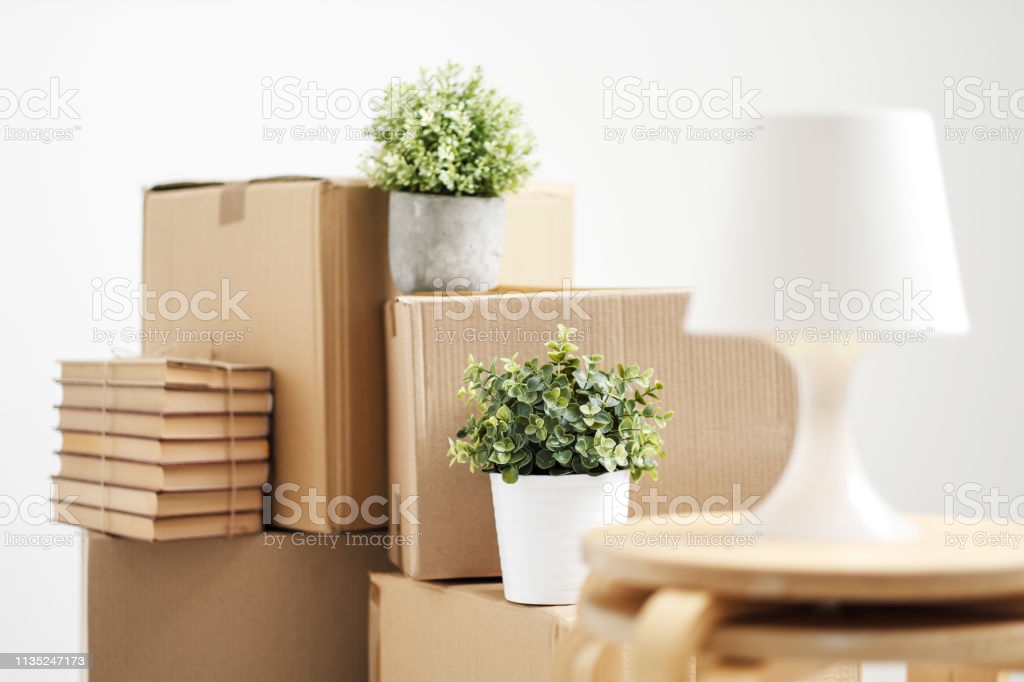
Label: cardboard